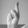
ASL letter: R